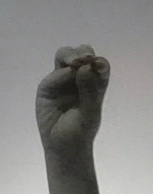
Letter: ha